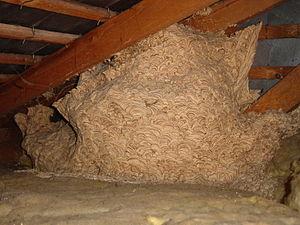
Gros nid de frelons sous combles